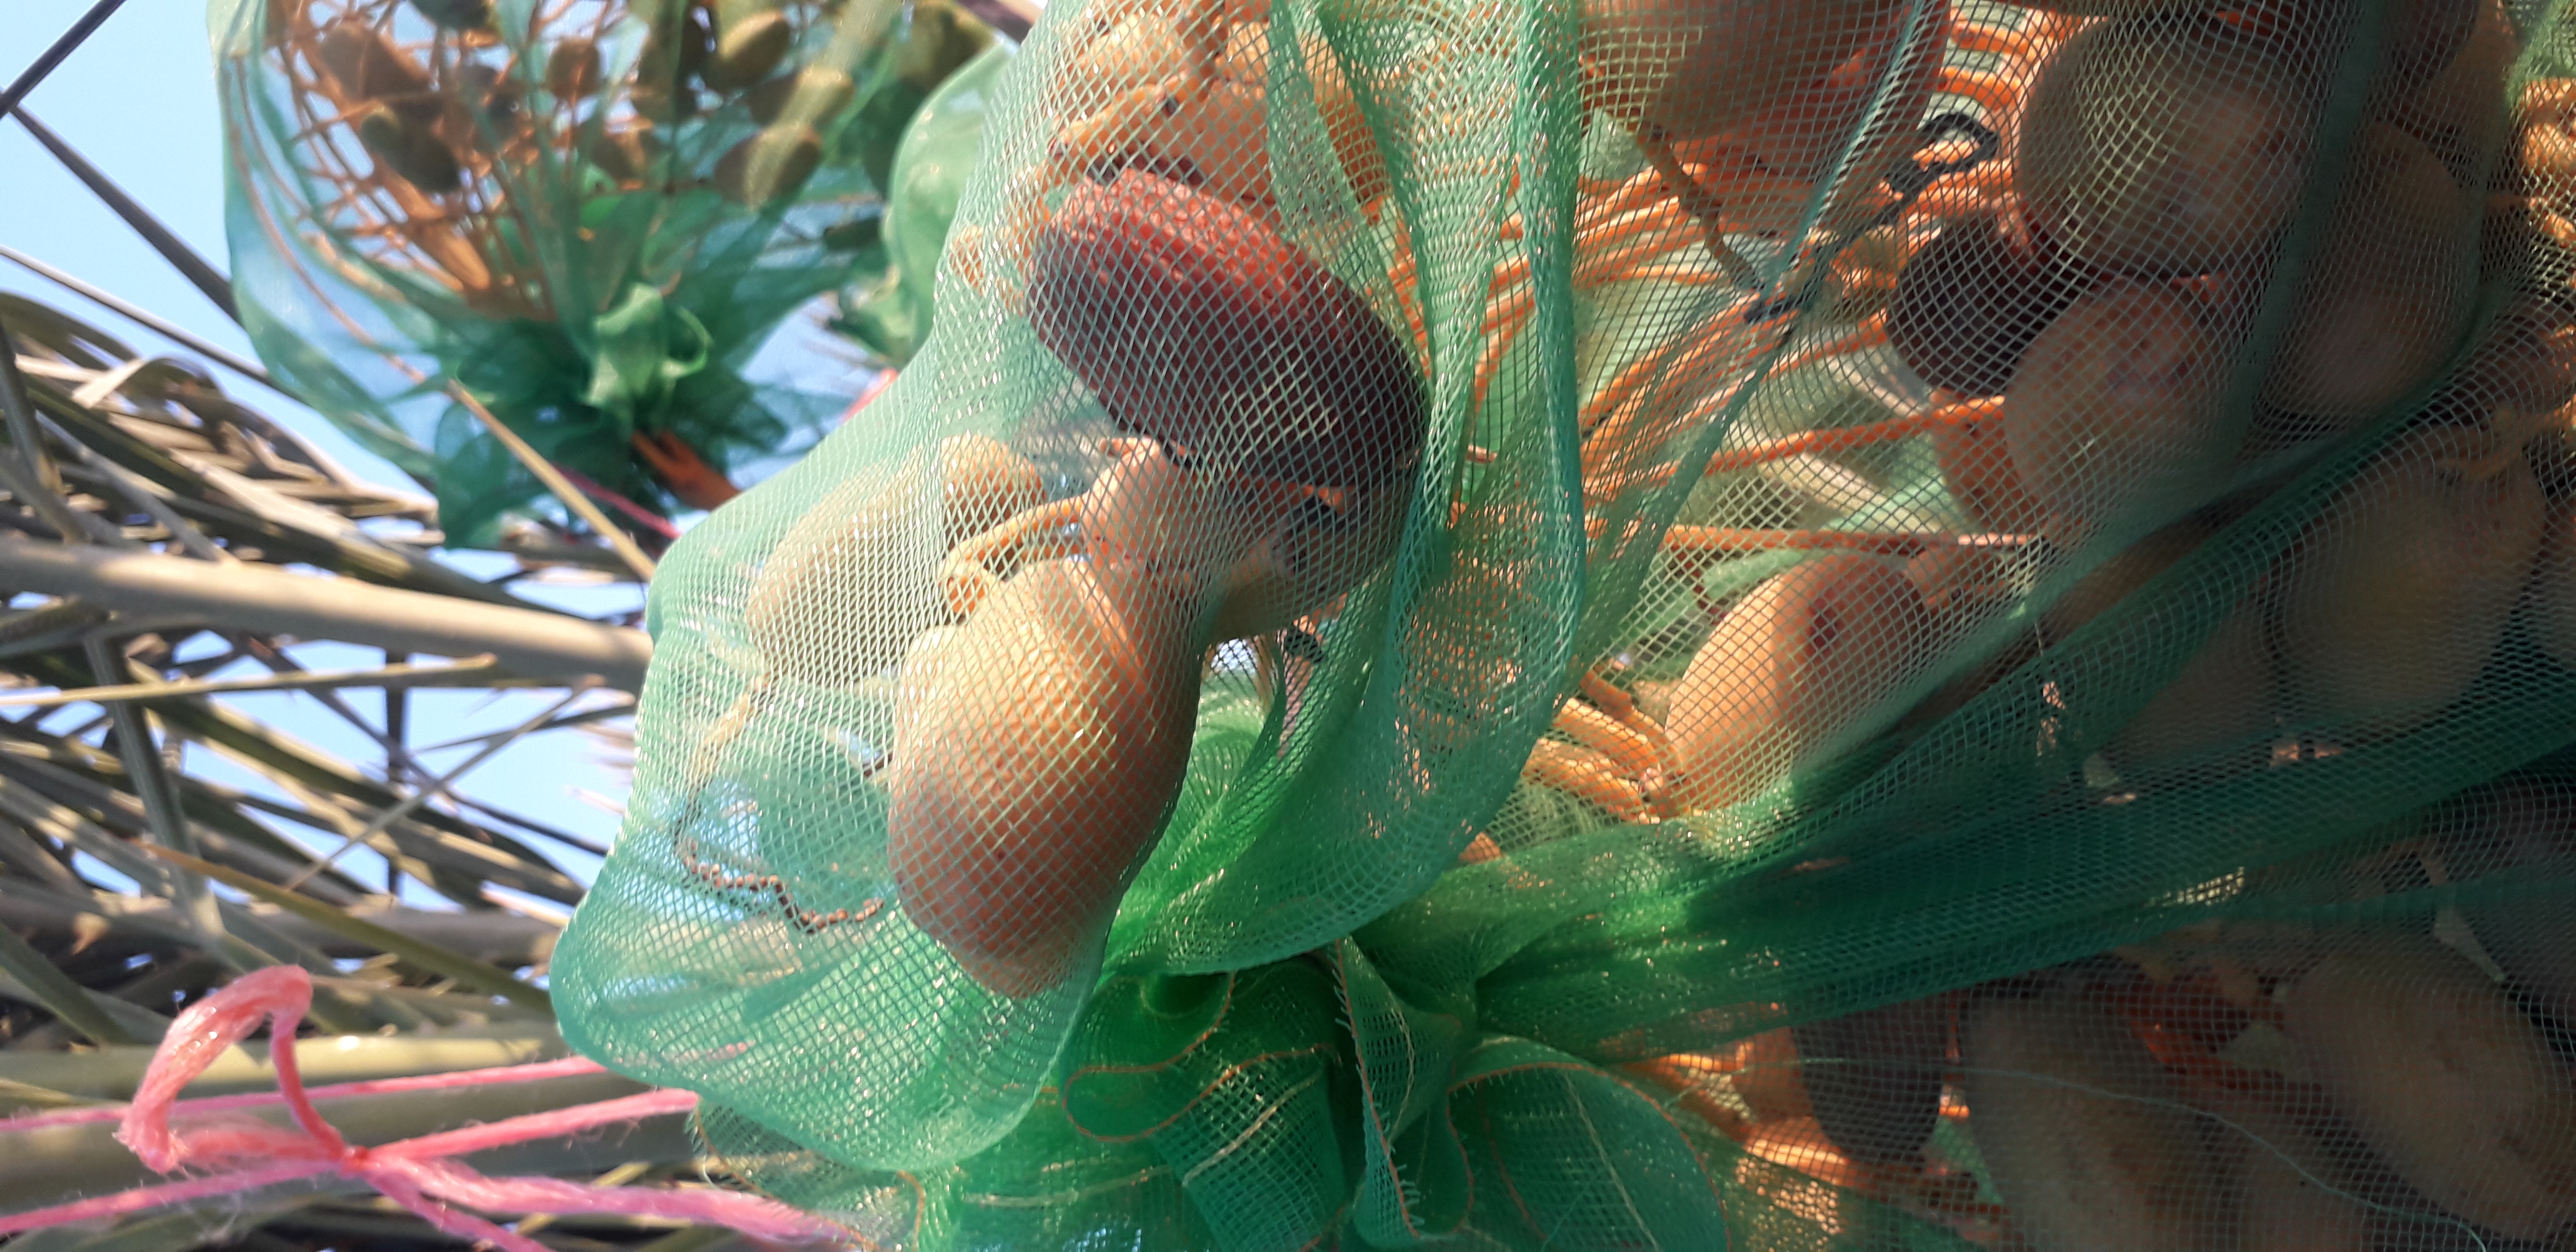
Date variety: Boumajhoul